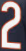
Number: 2